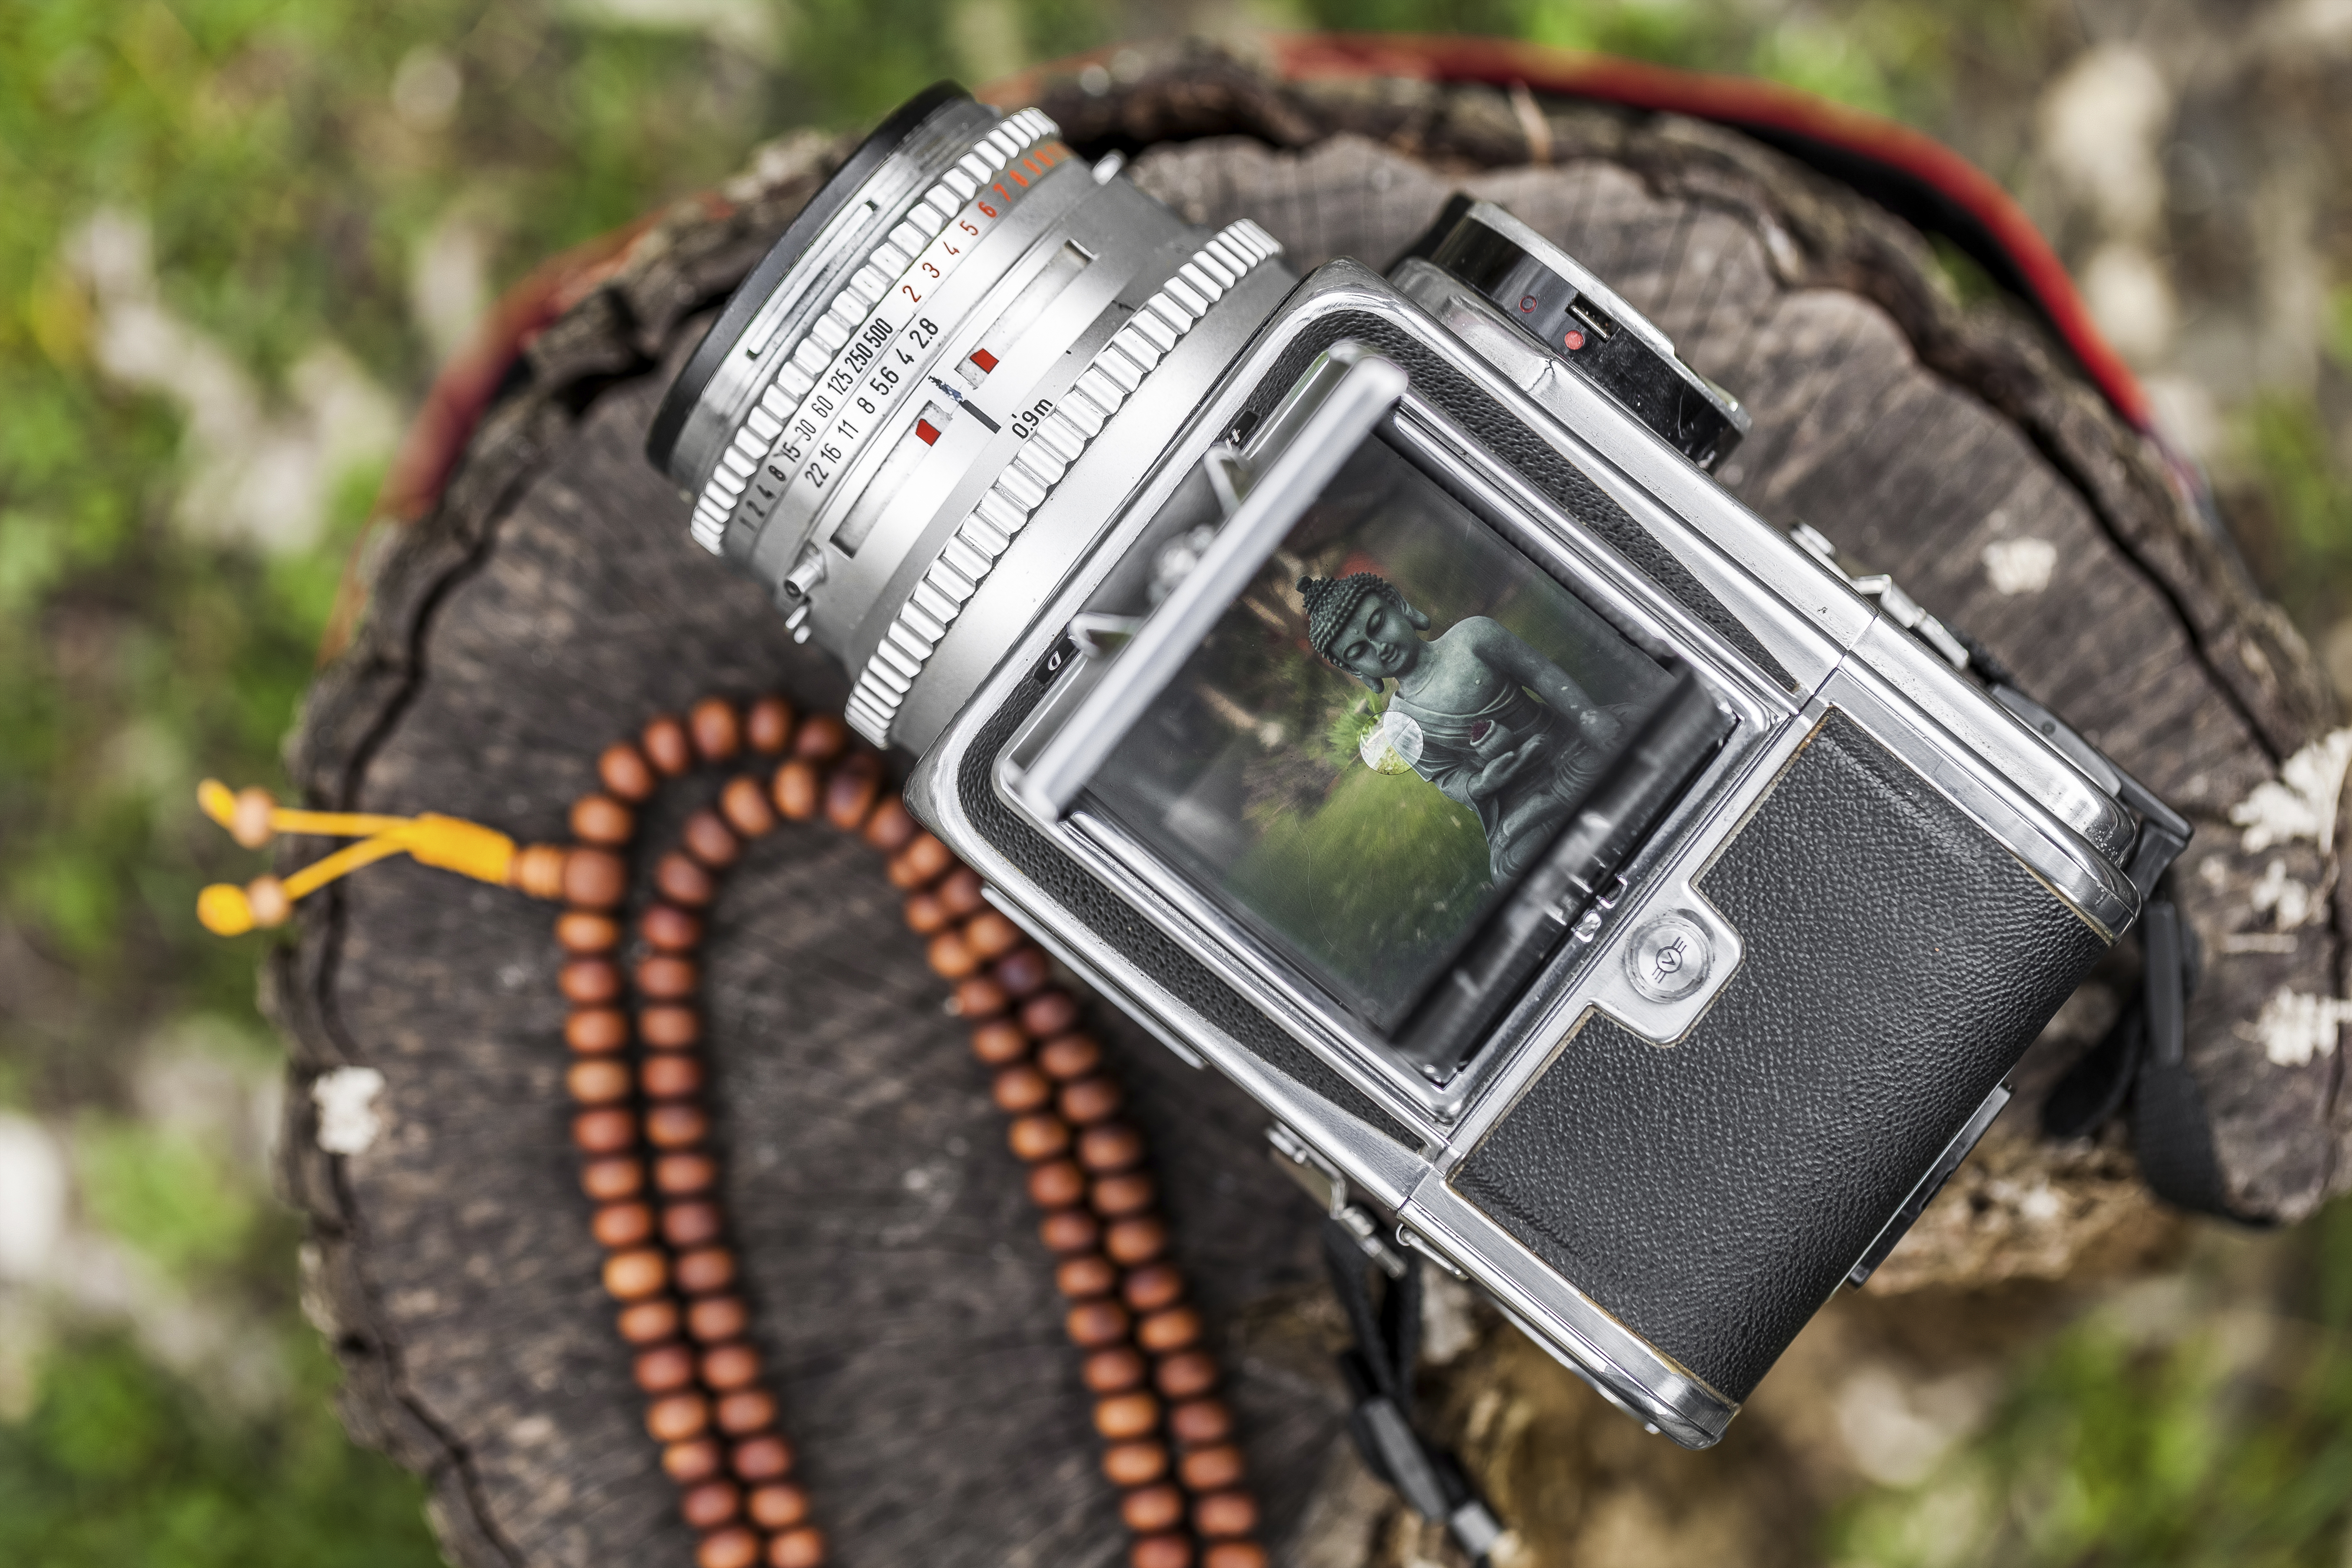
watch, hand, statue, hdr, buddha, lightroom, hasselblad, 500cm, mala, strap